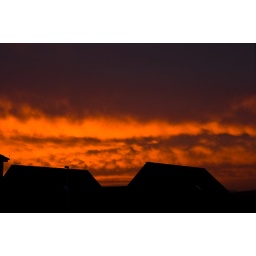
Beautiful &amp;quot;burning skies&amp;quot; sunrise taken from my bedroom window in Kintore, Aberdeenshire.